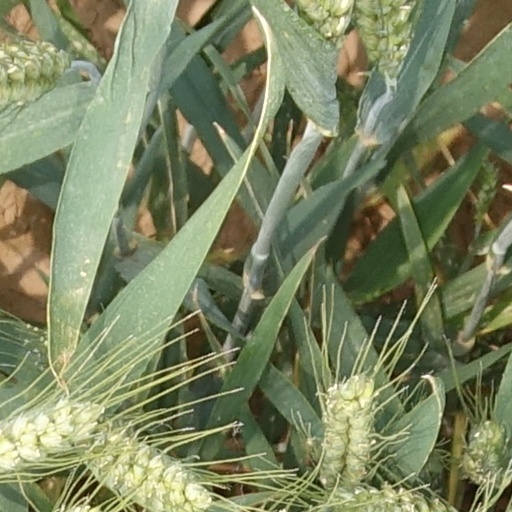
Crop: wheat